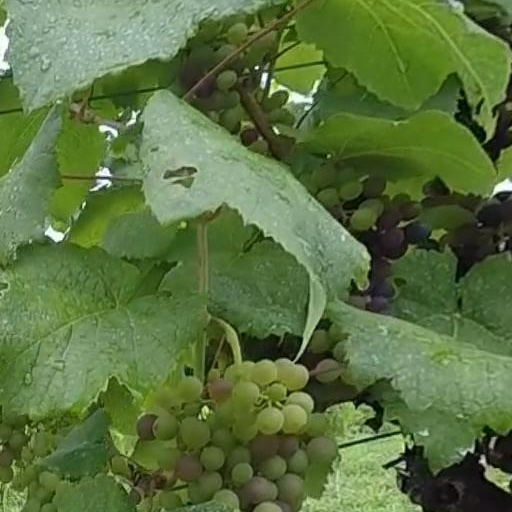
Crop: grape